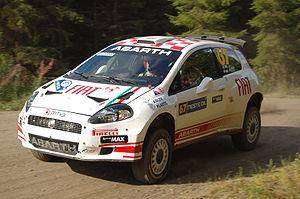
L'Abarth Grande Punto est une voiture sportive conçue sur la base de la Fiat Grande Punto apparue en octobre 2005 qui devient très vite la nouvelle référence dans la catégorie des citadines et qui, un an à peine après son lancement, sera la voiture la plus vendue en Europe.